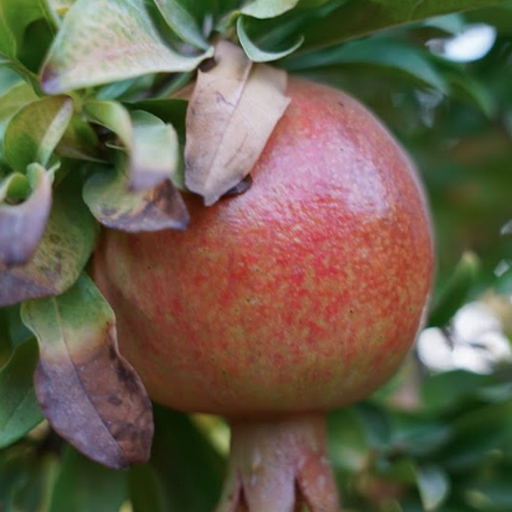
Label: Healthy